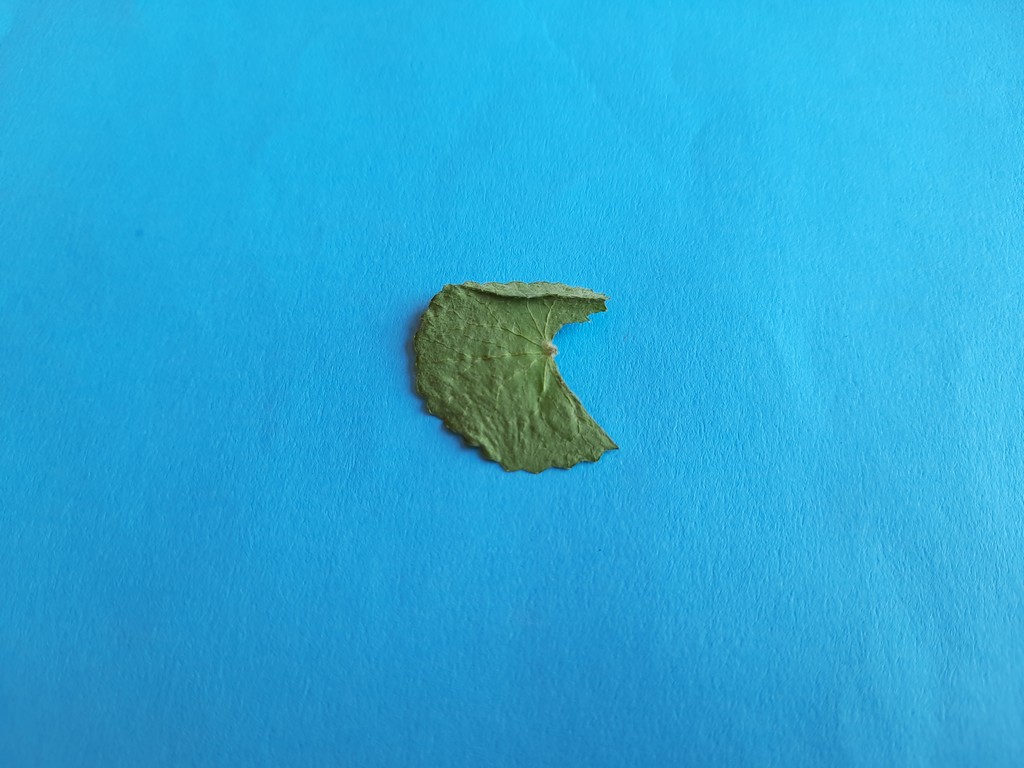
Label: Dried